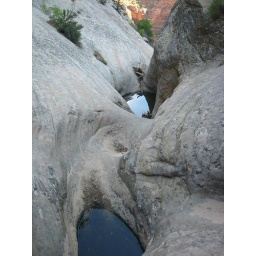
rocks carved by water